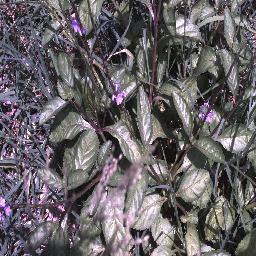
Label: snake_weed